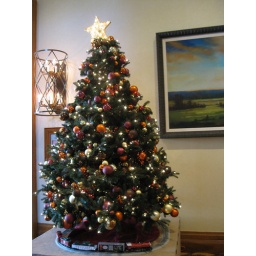
Christmas Tree in 2nd floor lounge area of Omni Fort Worth Hotel